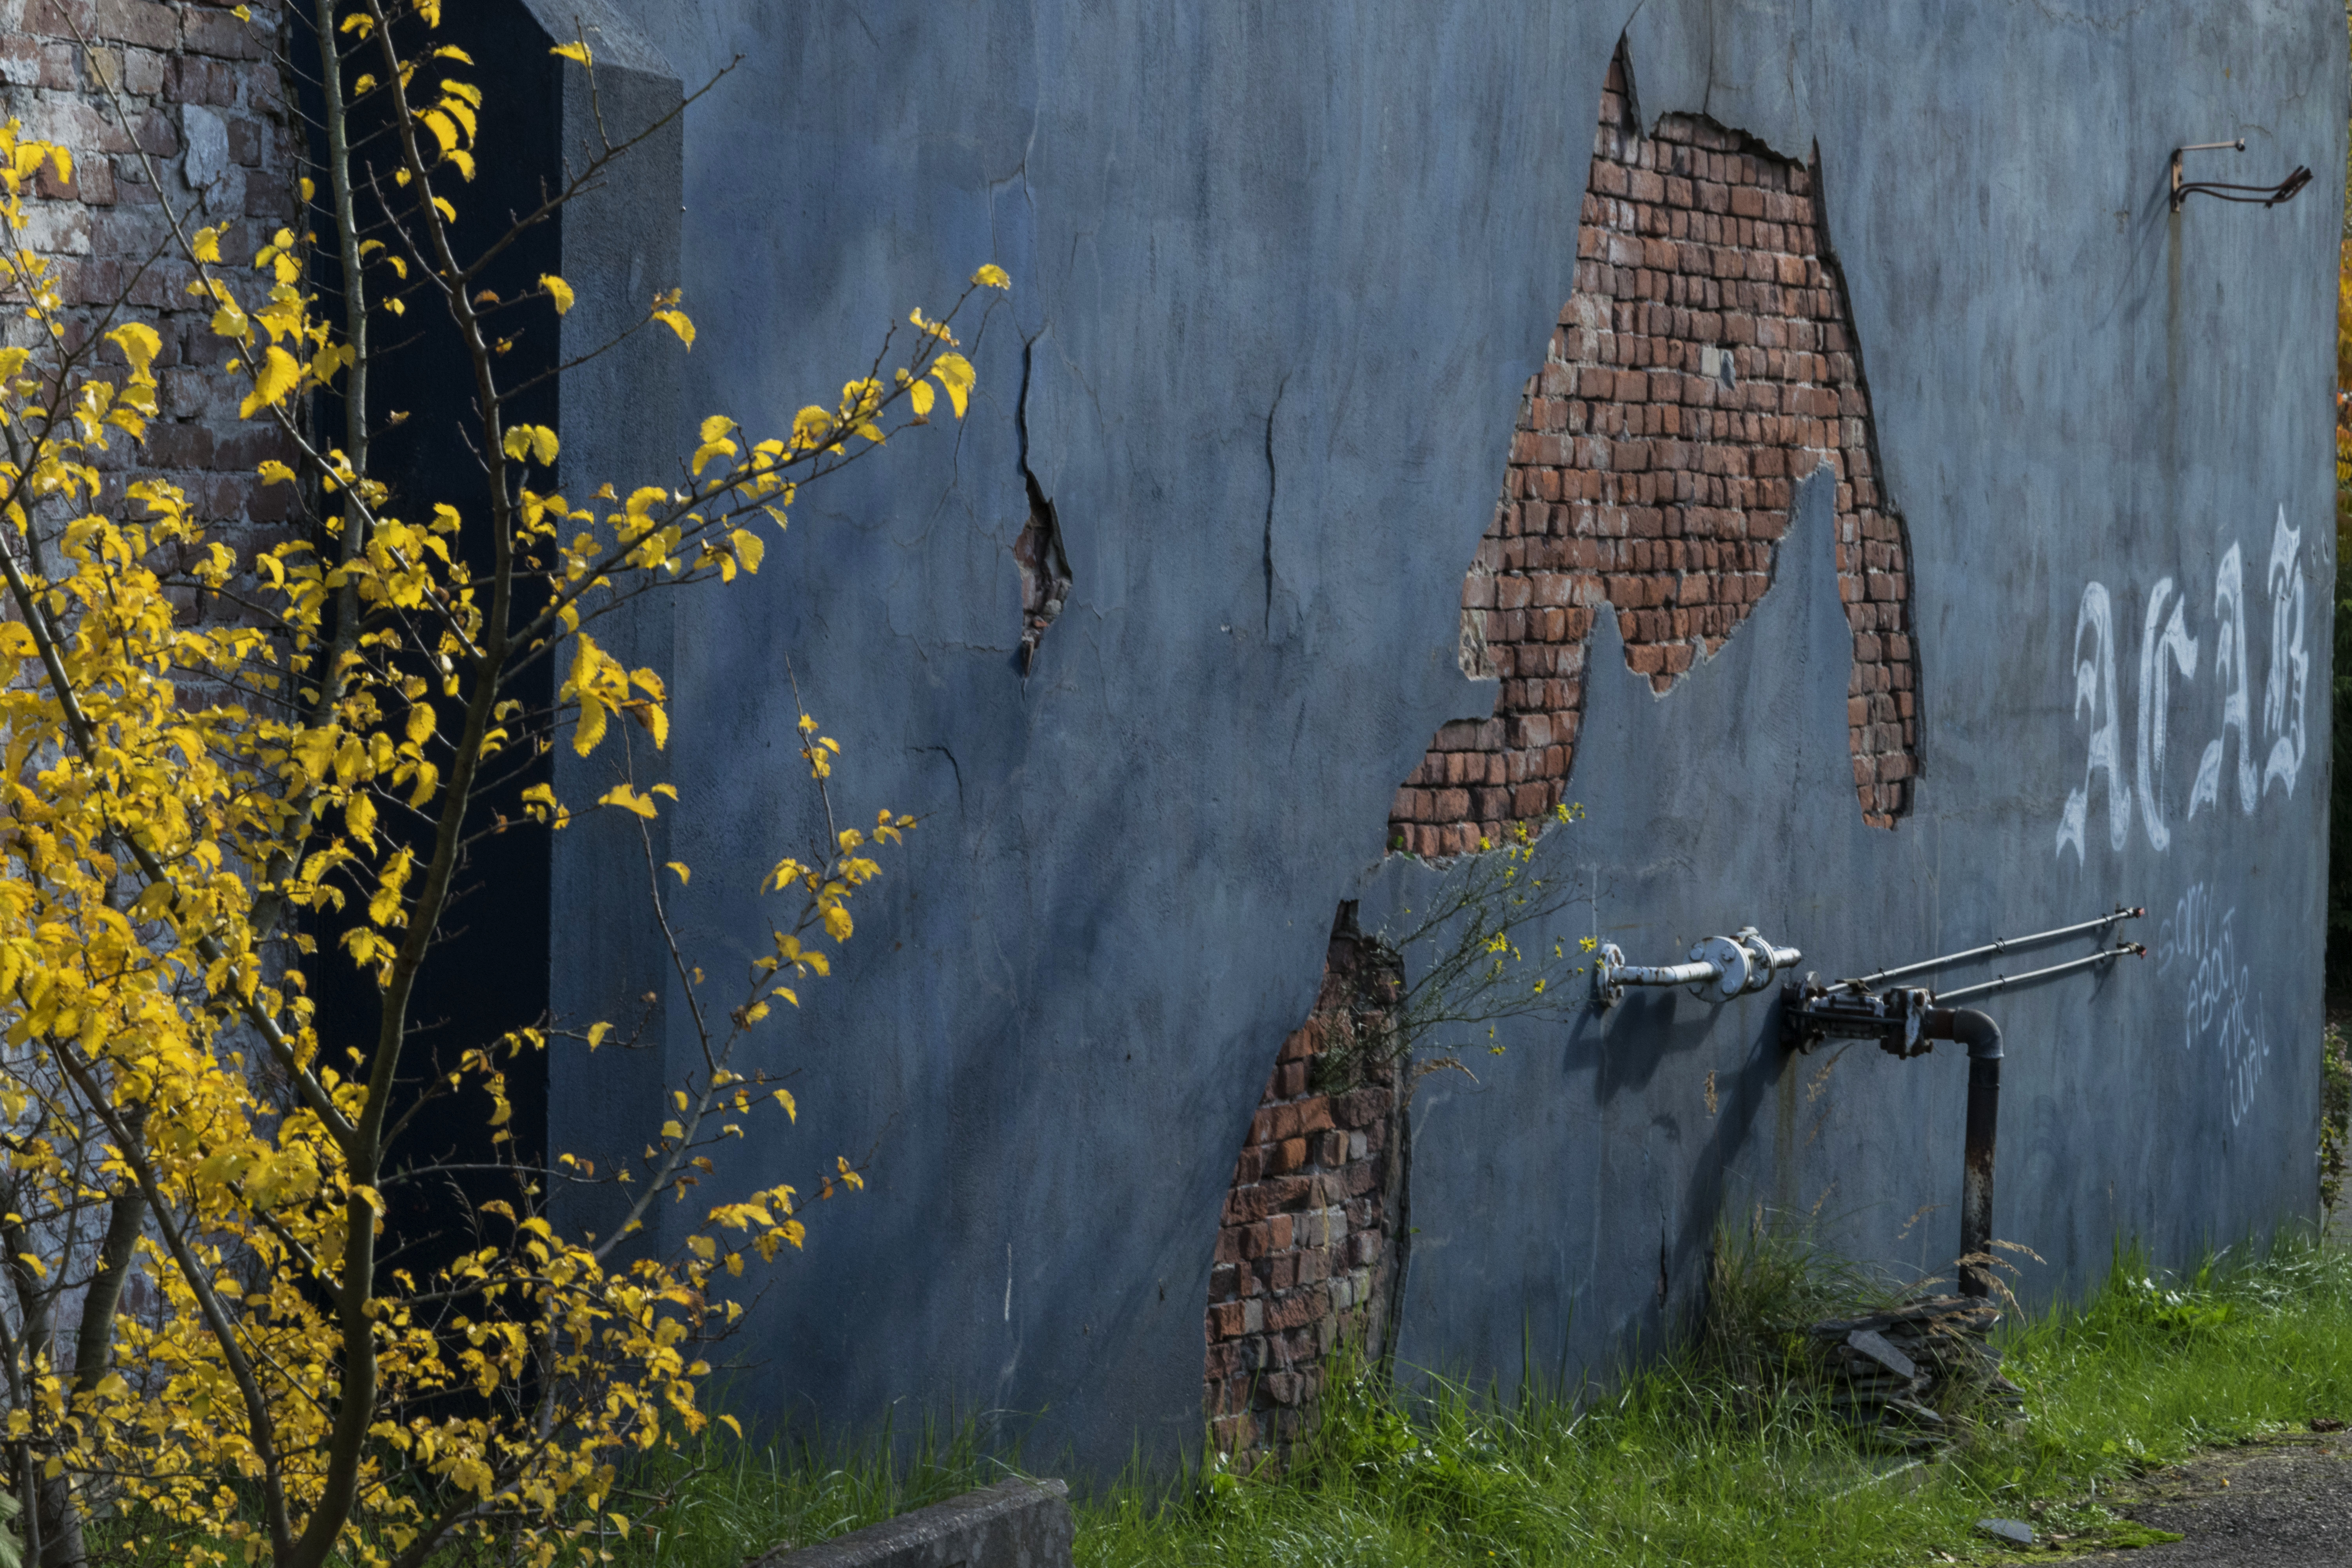
tree, outdoor, plant, leaf, building, old, wall, reflection, autumn, nikon, yellow, terrain, art, holland, nederland, netherlands, dutch, outdoorphotography, urbanphotography, paulvandevelde, pdvandevelde, padagudaloma, dordrecht, stadsfotografie, nederlandinfotos, urbanfotografie, stadswandeling, pvdvfotografie, pdvandeveldedordrecht, diep, rondjedordt, dedordtevaer, dutchphotography, nederlandsefotografie, dutchphotogaraphy, totallydutch, fotografienederland, hollandsefotografie, fotografieholland, barts, muur, stadswerven, screenshot